Imaret of Komotini

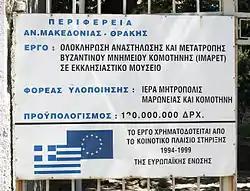
Sigh outside denoting its status as monument.

The imaret was made into a museum after a concession in 1996 in order for renovation and restoration works to begin on the building. Today it functions as a museum with ecclesiastical exhibits (which date from the sixteenth to the twentieth centuries) such as icons, sacred vessels, vestments, manuscripts from churches in the area but also donations from refugees from Asia Minor who settled in the Rhodope region following the exchange of populations between Greece and Turkey in 1923.